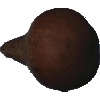
Label: Pear Kaiser 1